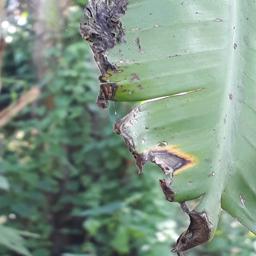
Label: POTASSIUM DEFICIENCY